Healthcare in Senegal

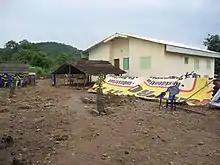
Dimboli Health Post (Kédougou region, September 2009

Healthcare in Senegal is a center topic of discourse in understanding the well-being and vitality of the Senegalese people. As of 2008, there was a need to improve Senegal's infrastructure to promote a healthy, decent living environment for the Senegalese.